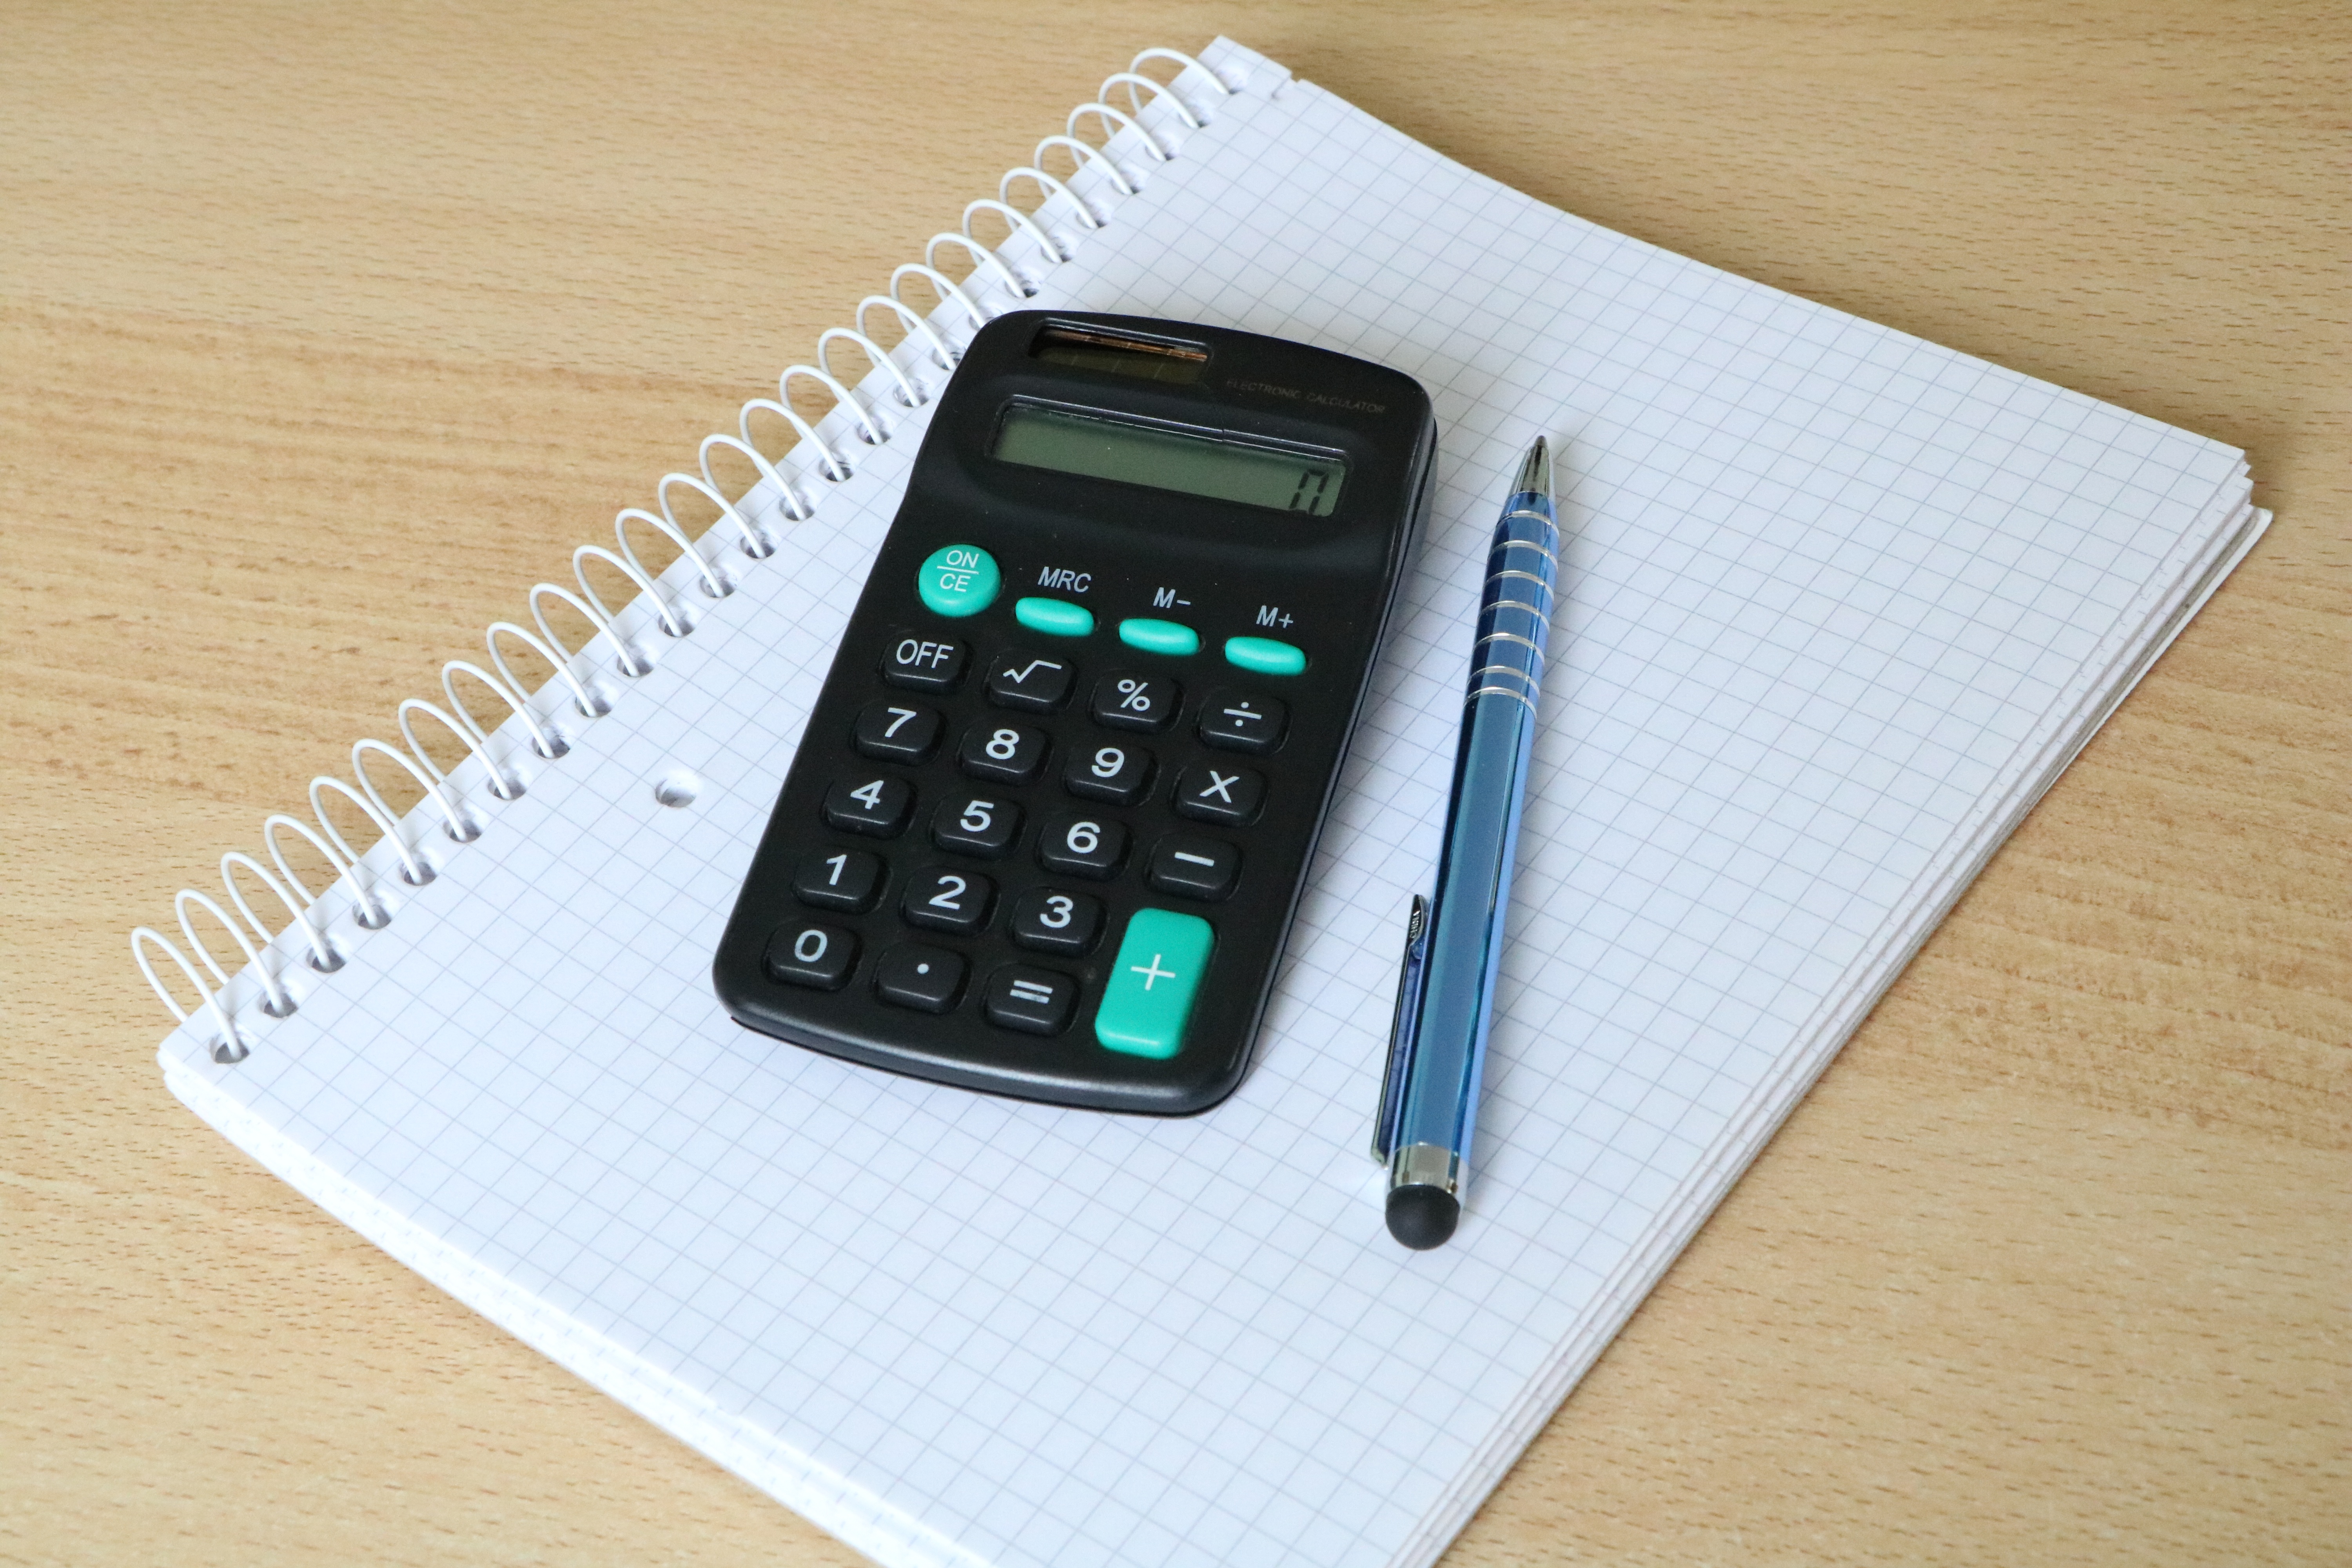
desk, work, technology, white, pen, office, gadget, business, block, calculator, workplace, solar calculator, personal computer hardware, office equipment